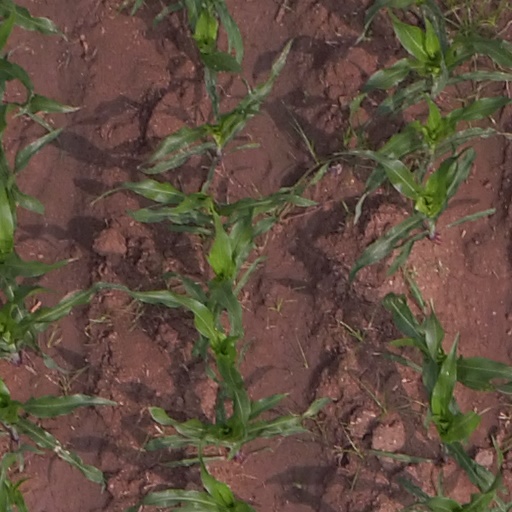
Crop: maize; corn